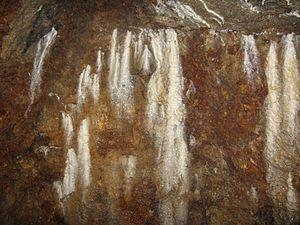
Dépôts carbonatés (carbonate de calcium, précipité), souvent trouver dans de vieilles canalisations d'eau et aussi dans de vieux aqueducs.